Department of Puno

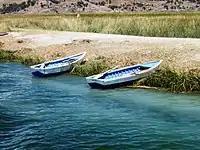
Uros Floating Islands in Puno.

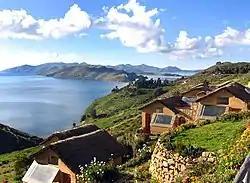
Suasi Island.

Tourism is currently expanding in the Puno Region, with several tour operators and hotels ranging from low budget hostels to high-end hotels.